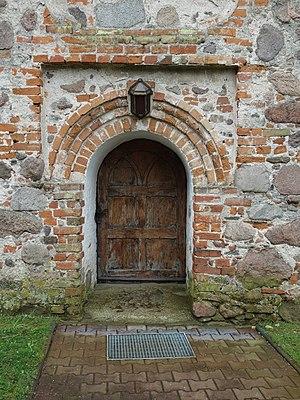
Portail de l'église de Trebenow, commune de Uckerland, arrondissement Uckermark, état fédéral de Brandebourg, Allemagne Object location53°